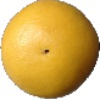
Label: Grapefruit White 1